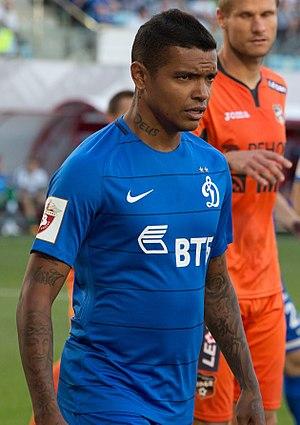
Francisco Wánderson do Carmo Carneiro dit Wánderson est un joueur de football brésilien.